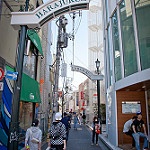
Label: non_damage_buildings_street